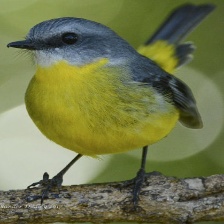
Species: EASTERN YELLOW ROBIN
Scientific name: EOPSALTRIA AUSTRALIS
ImageNet parent category: robin